Croatian Fraternal Union

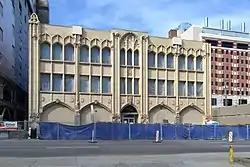
The former CFU building in Oakland, Pittsburgh

In the late fall of 1893 Croatian American journalist Zdravko V. Mužina issued a call for a convention to organize a fraternal benefit society for Americans of Croatian descent. Three hundred people met in response to the call on January 14, 1894 in Allegheny City, Pennsylvania. Only a handful of people signed up and paid dues to the new group. Mužina arranged for another meeting on September 2, 1894 which merged six Croatian societies into a new group, the Croatian Federation. This group changed its name to the National Croatian Society in 1897. In 1926 the National Croatian Society merged with the Croatian League of Illinois of Chicago, St. Joseph Society of Kansas City, Kansas and the New Croatian Society of Whiting, Indiana to form the Croatian Fraternal Union. In 1939 the CFU absorbed the Slovanic Croatian Union.